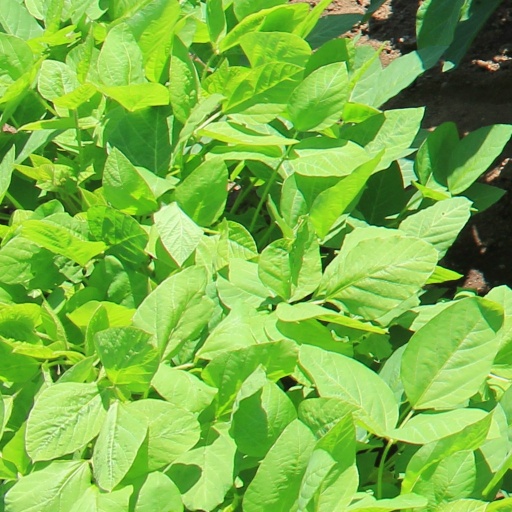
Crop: soybean